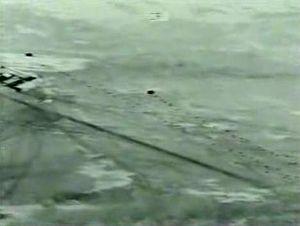
Des MC-130 parachutent des Rangers sur Rhino
Rhino et Gecko étaient les noms de code attribués à deux objectifs dans le sud de l'Afghanistan qui firent l'objet d'un raid de forces spéciales la nuit du 19 au 20 octobre 2001. Cette opération fut la première action d'envergure au sol de la Seconde guerre d'Afghanistan.